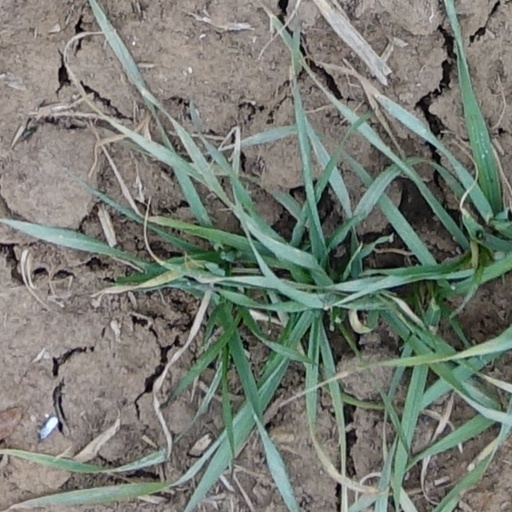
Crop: wheat